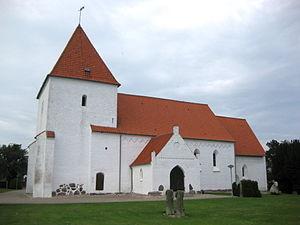
Fejø est une île du Danemark situé au nord de l'île de Lolland.